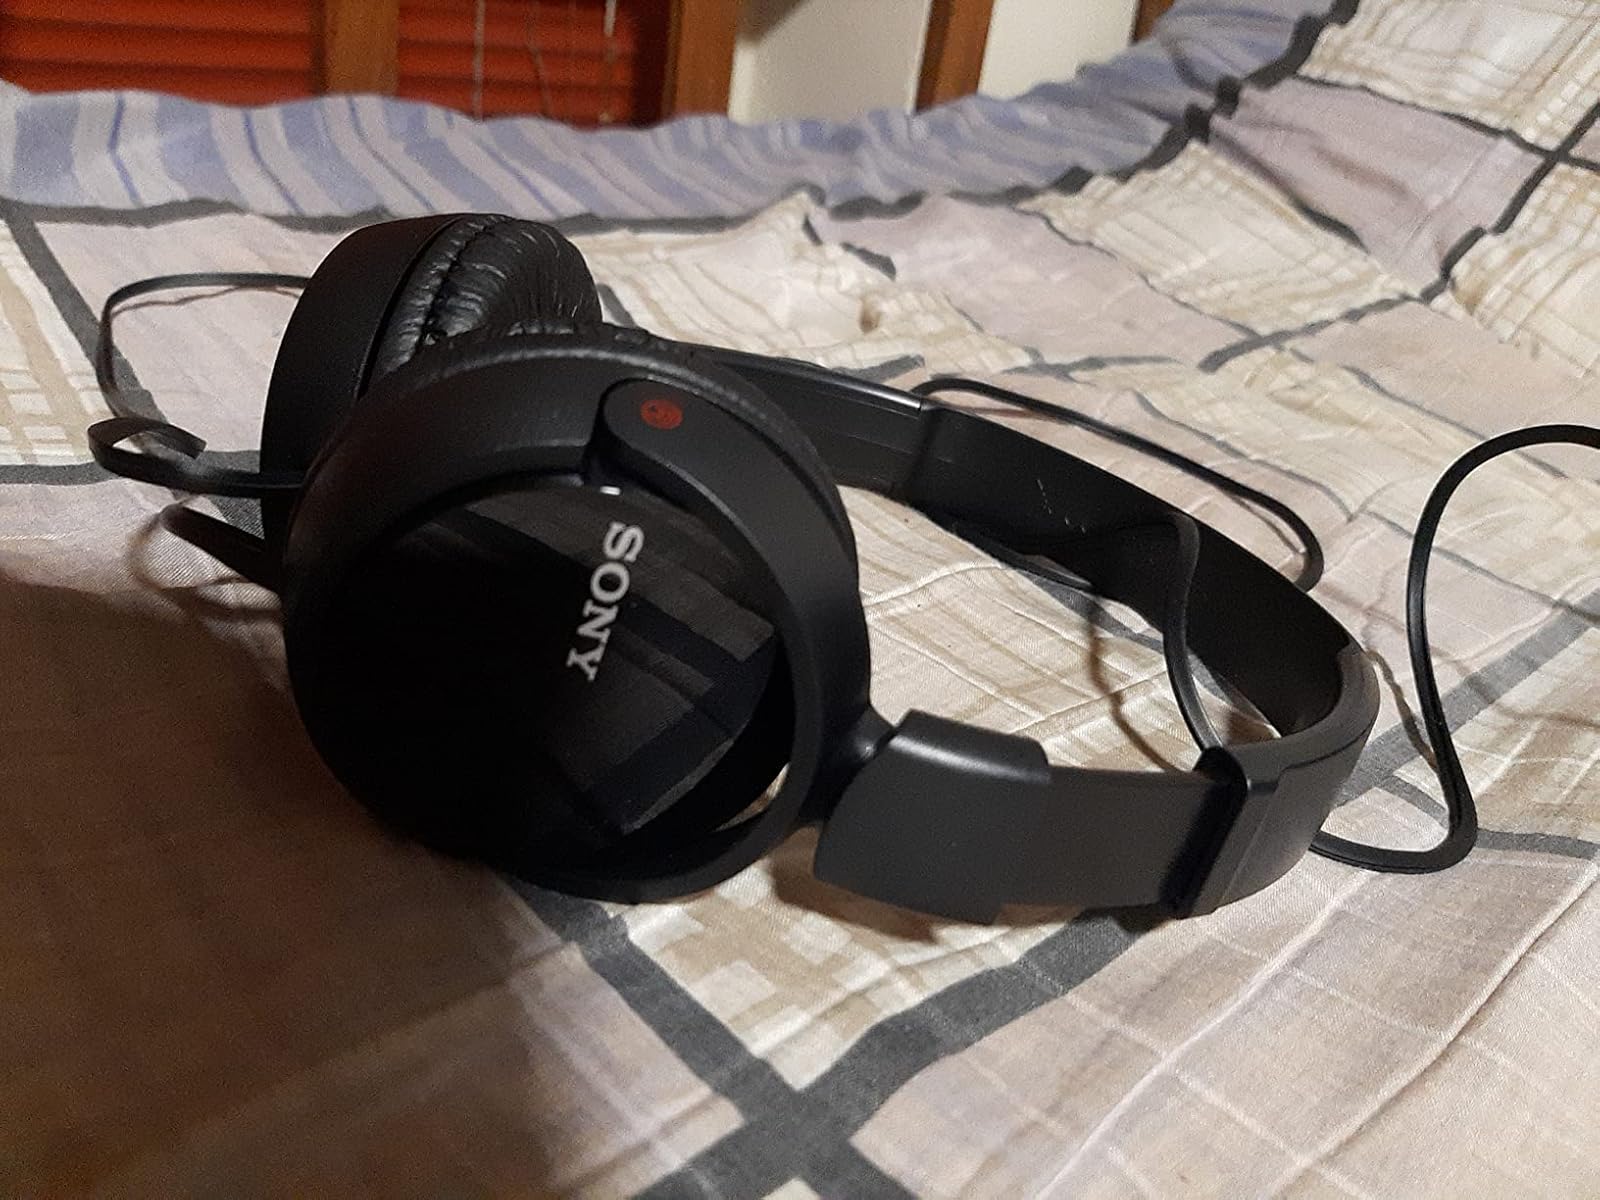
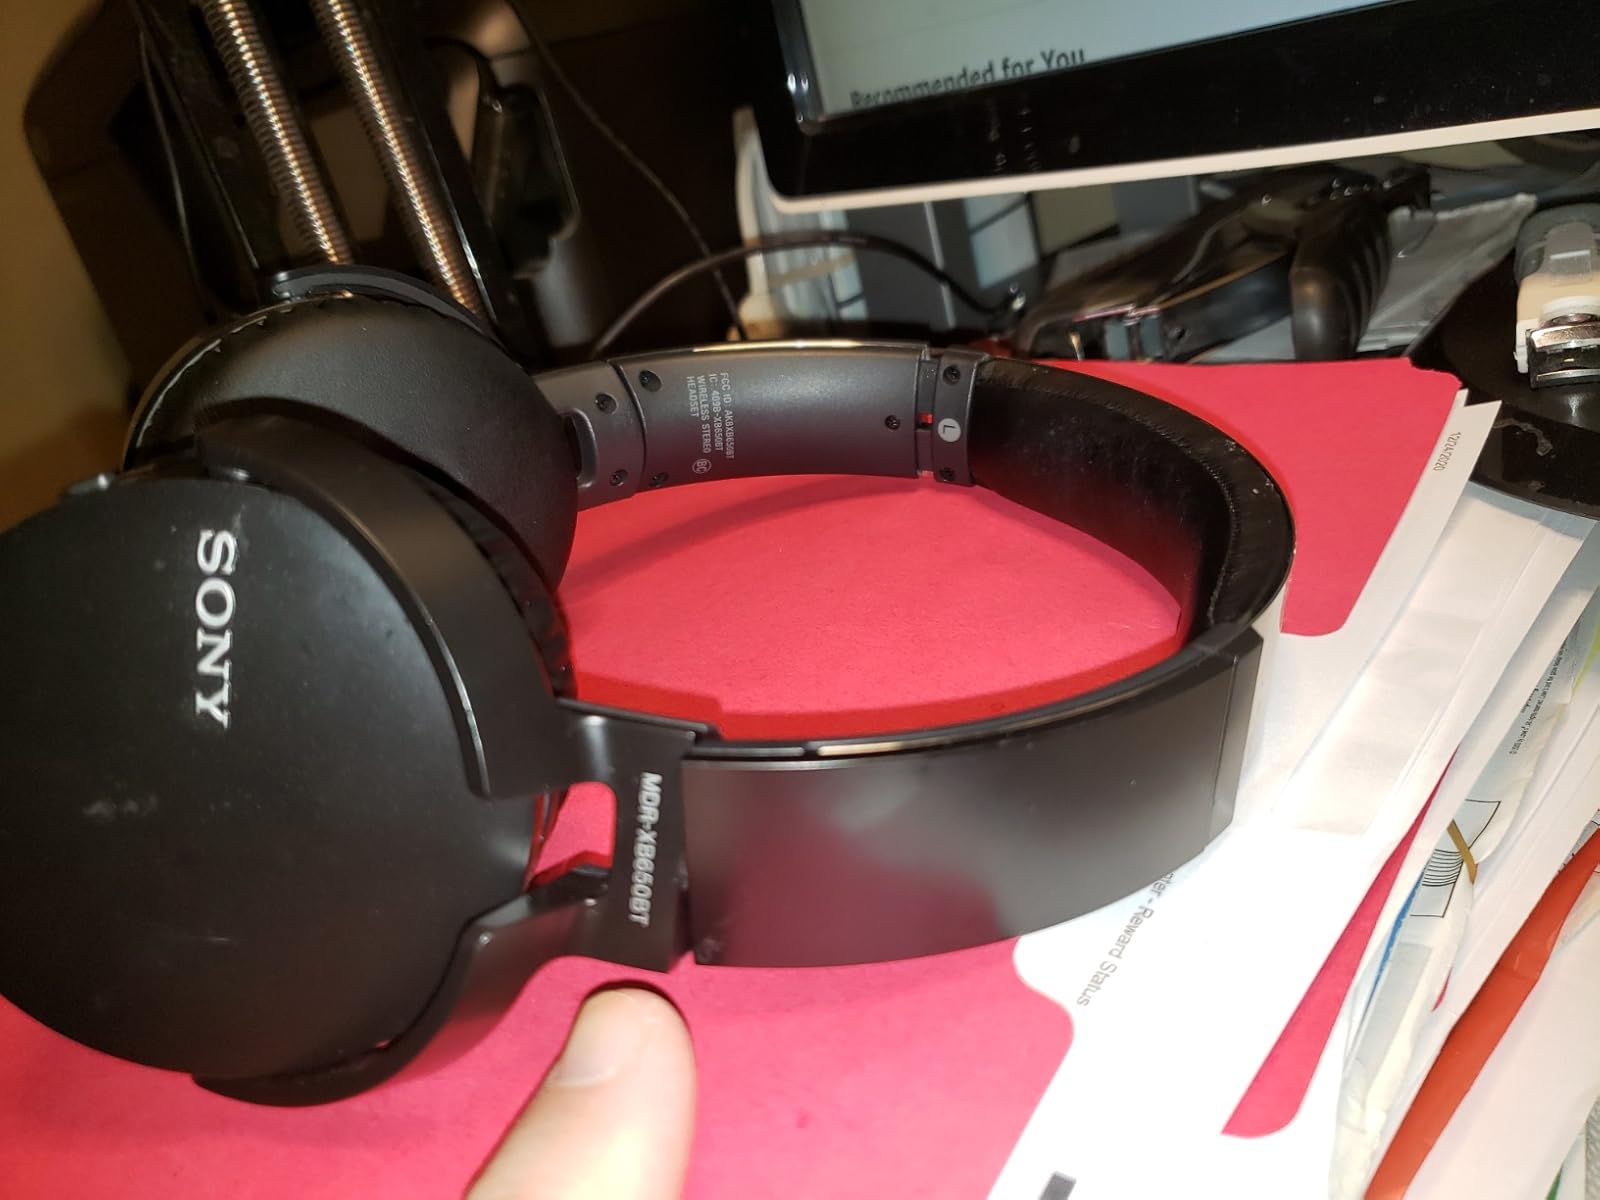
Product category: headphones
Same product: no